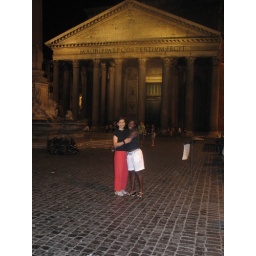
There is a girl in the big white shorts, honest